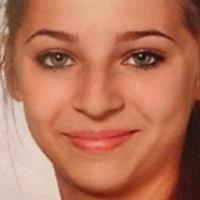
Age group: age 11-20